Scleranthus diander

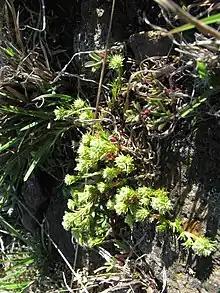
Habit

Scleranthus diander commonly known as tufted knawel, is a flowering plant in the family Caryophyllaceae, it grows in eastern states of Australia and the Australian Capital Territory. It is a small, spreading herb with white or light green flowers.